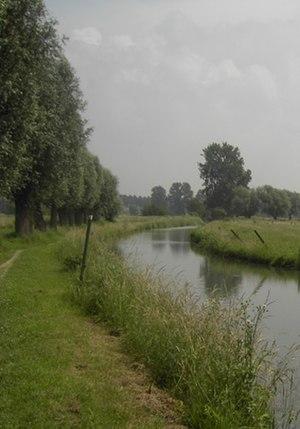
Le Zwalin, le ou la Zwalm est un affluent de l'Escaut et l'un des cours d'eau les plus importants des Ardennes flamandes dans le sud de la province belge de Flandre orientale.
Les Ardennes flamandes sont une région naturelle sise entre l'Escaut et la Dendre, caractérisée par son aspect vallonné. Topographiquement et géologiquement, elle est la même que le Pays des Collines de la région wallonne immédiatement voisine, et semblable aux monts de Flandre plus à l'ouest en Flandre Occidentale et en Flandre française. Son sommet, le Mont de l'Enclus, se trouve sur la frontière entre les deux régions. Du point de vue administratif, les Ardennes flamandes sont en Flandre-Orientale.